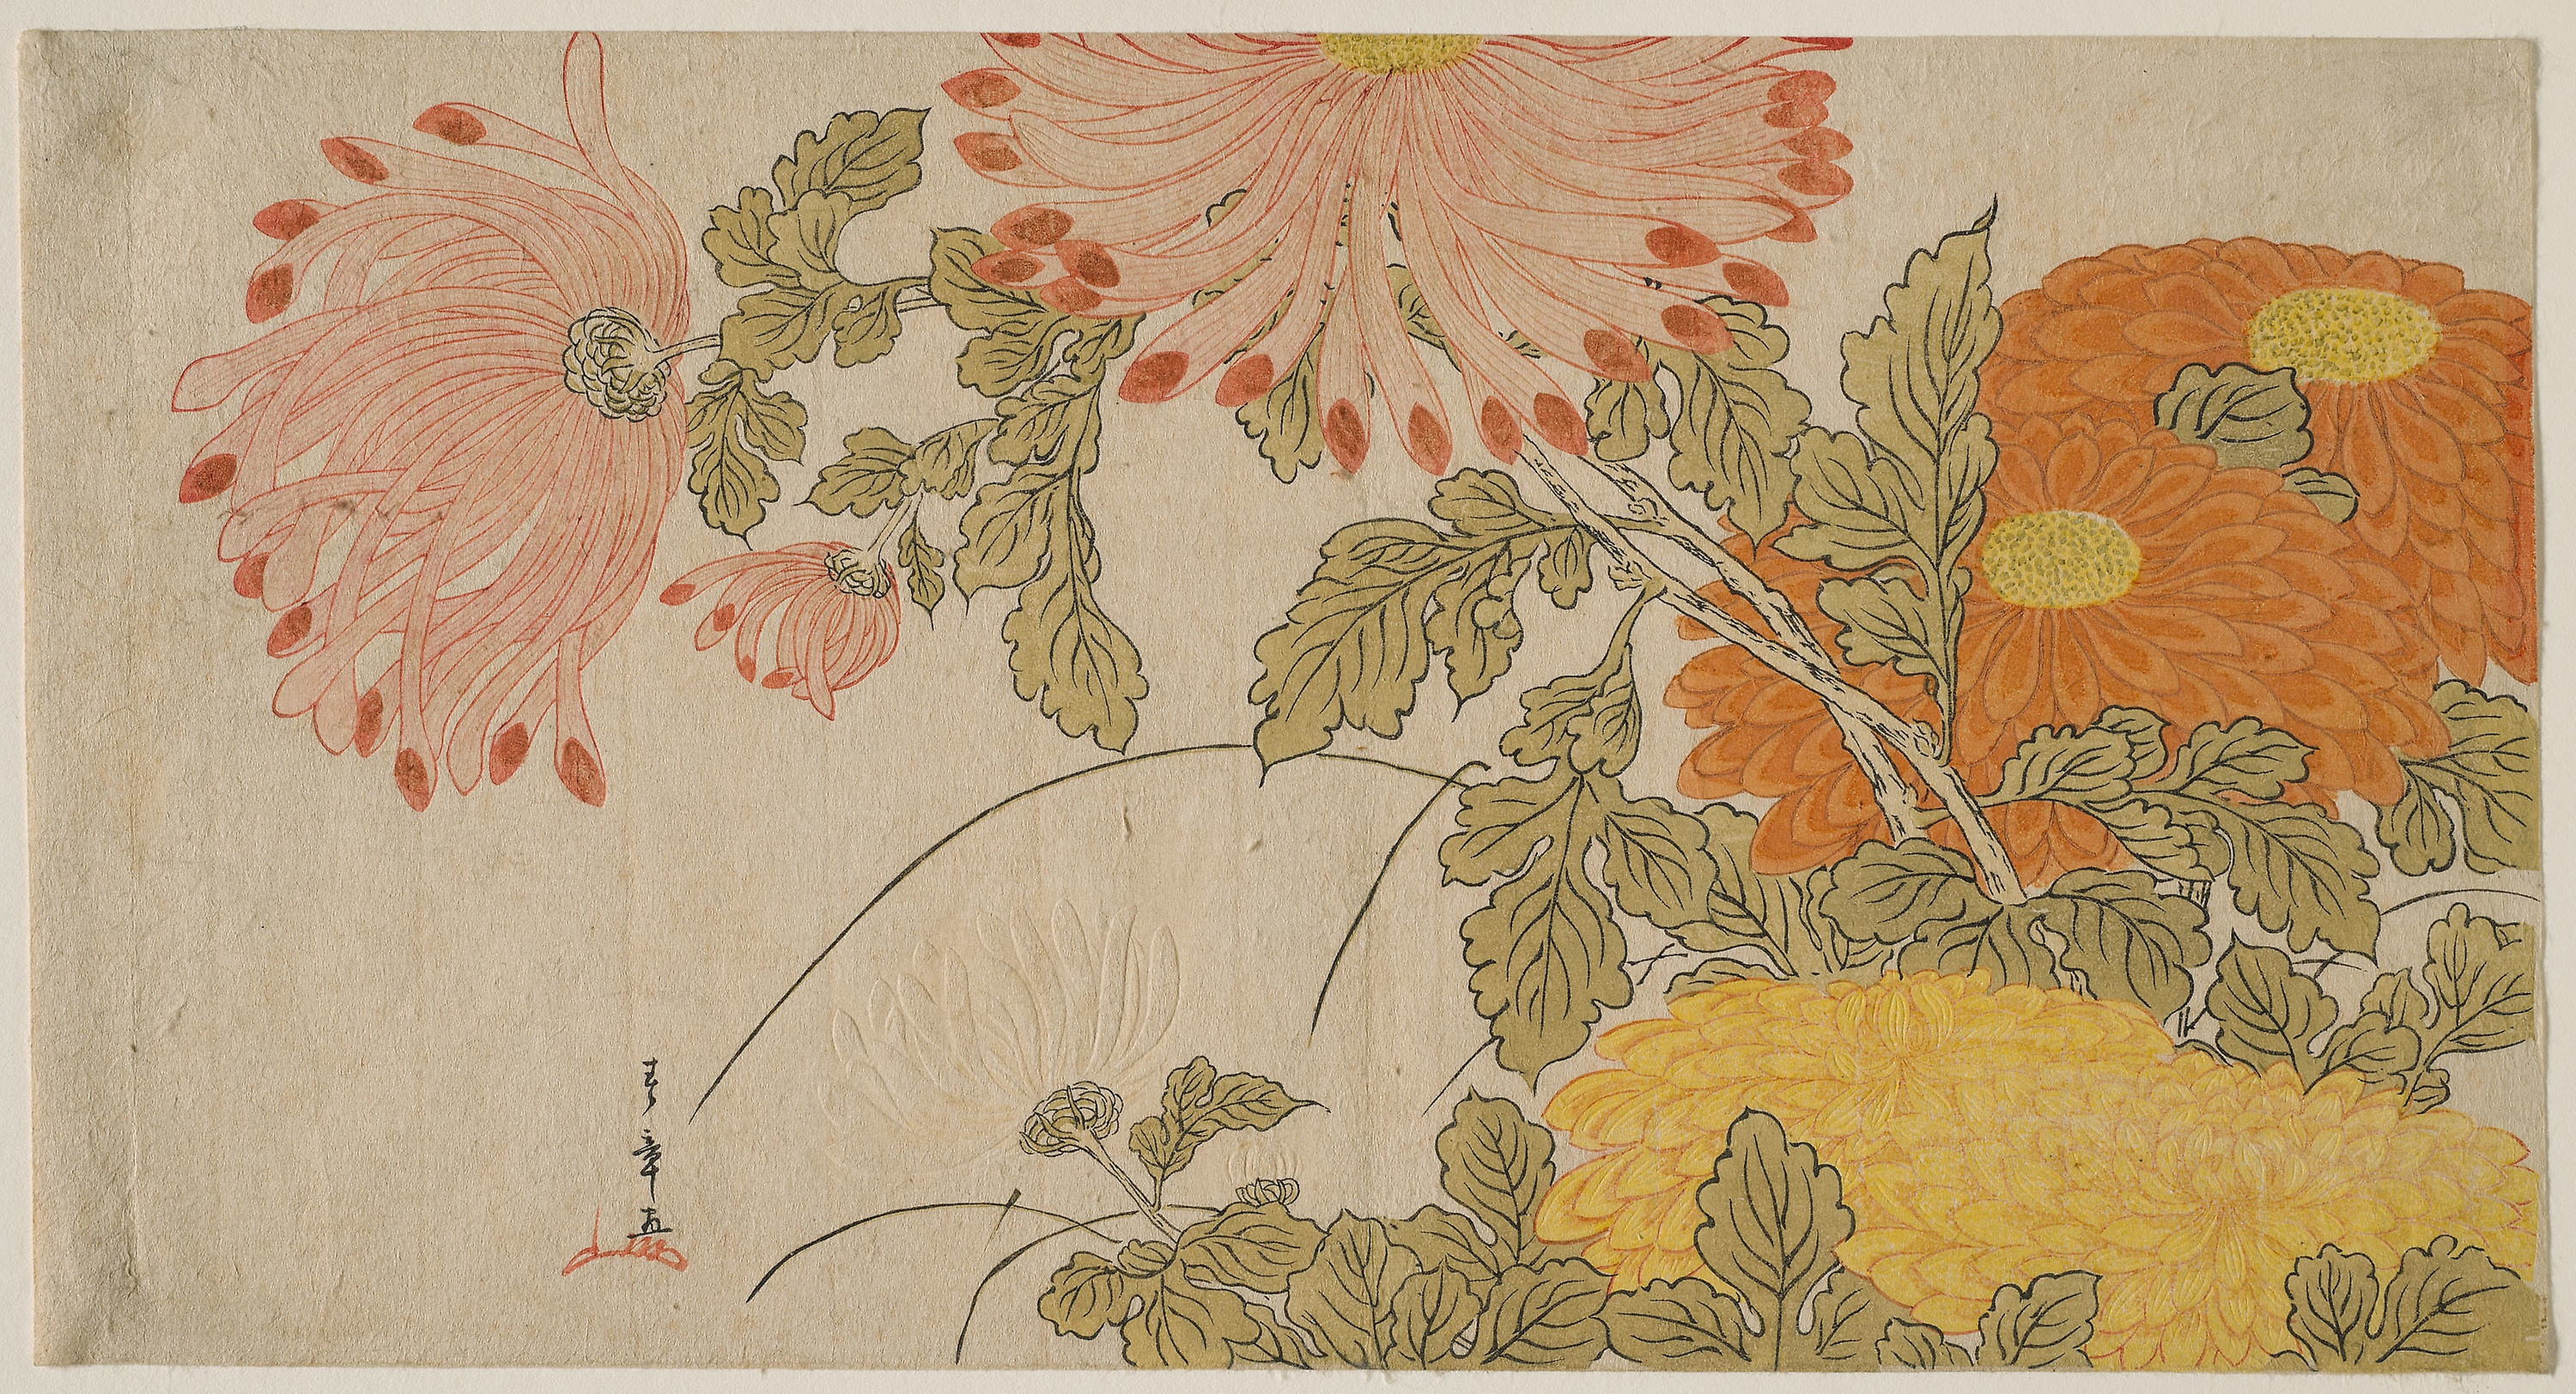
flower, yellow, flora, fauna, leaf, art, painting, floral design, plant, illustration, flowering plant, wallpaper, pattern, flower arranging